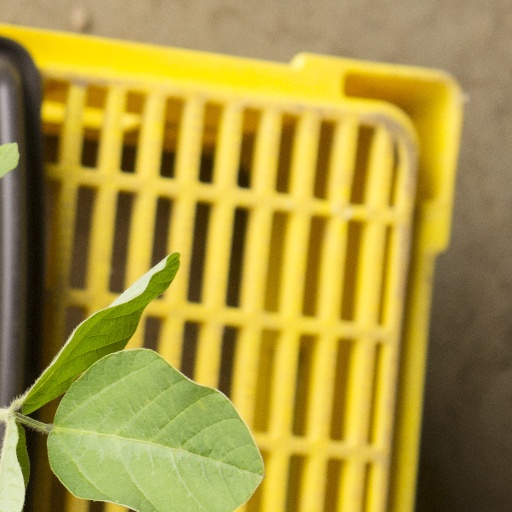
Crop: soybean